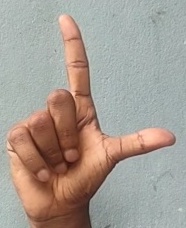
ASL sign: L